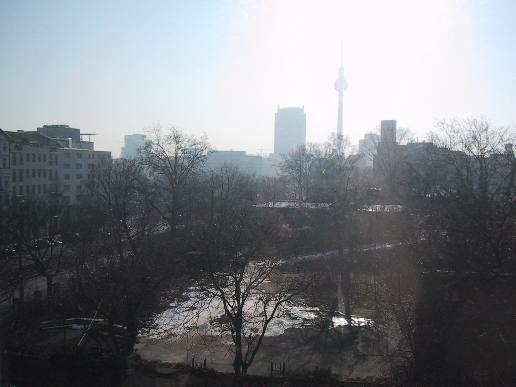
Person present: No